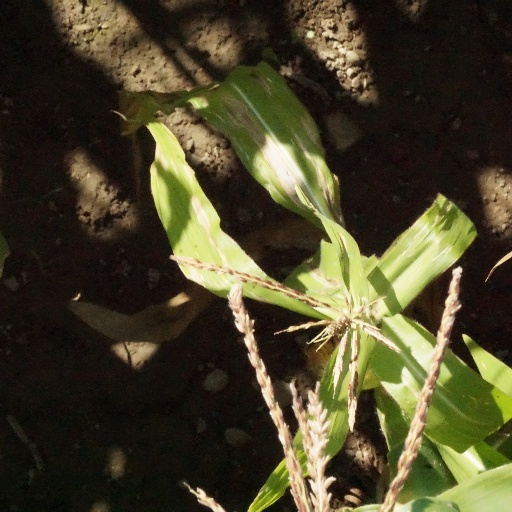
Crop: maize; corn